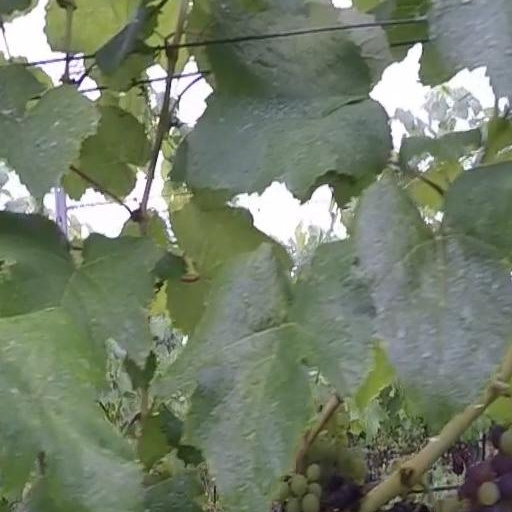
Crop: grape